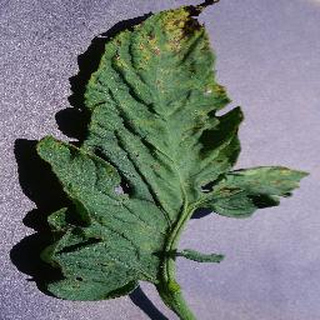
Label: tomato_septoria_leaf_spot